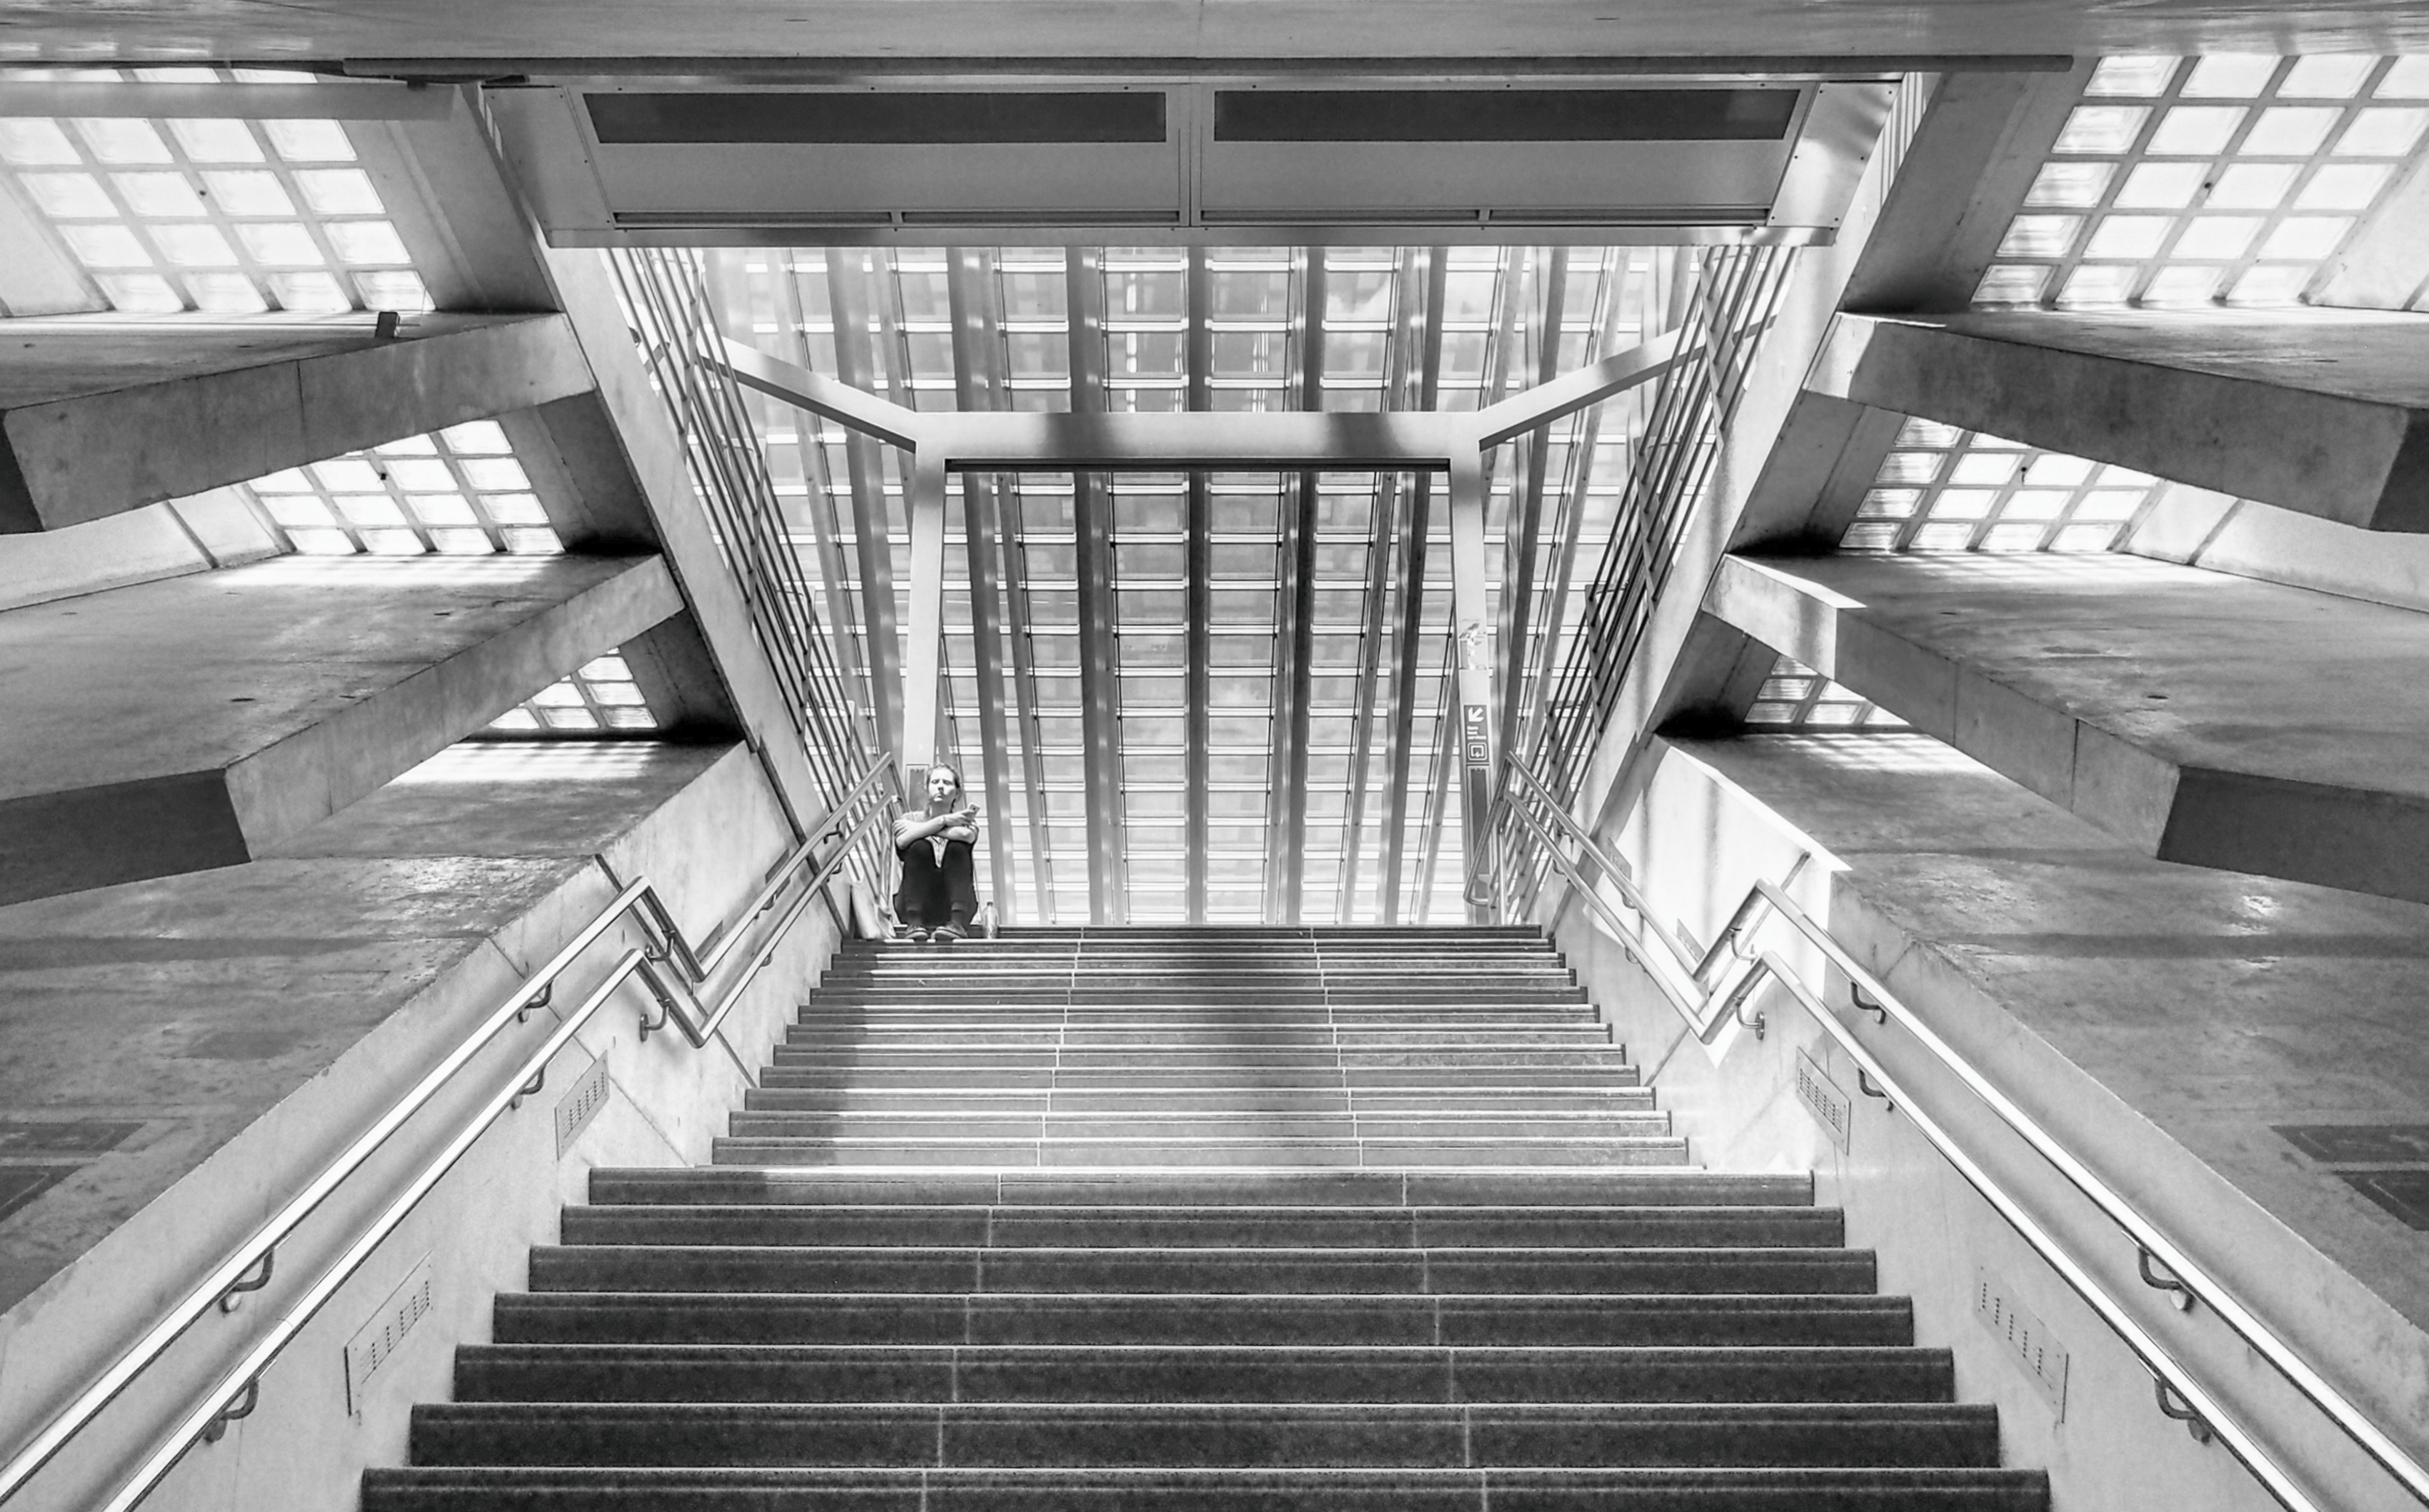
black and white, architecture, white, line, monochrome, interior design, design, stairs, symmetry, daylighting, monochrome photography